Widget (TV series)

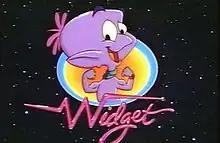
Widget

Widget (also known as Widget the World Watcher) is an animated children's television series created by Peter Keefe, and directed and produced by Tom Burton of Zodiac Entertainment, which debuted in syndication on September 29, 1990. The series ran for two seasons; in the first season (1990), it aired once a week (usually on Saturday or Sunday), and in the second season (1991), the series expanded to weekdays. The show featured environmentalist themes and was recognized by the National Education Association as recommended viewing for children.